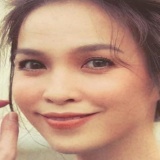
ca sĩ Hiền Thục